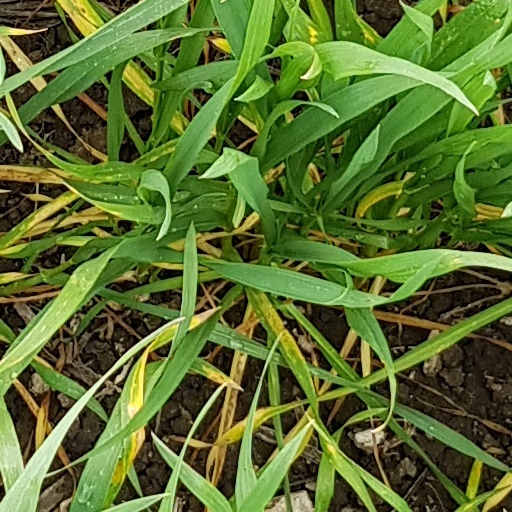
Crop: wheat